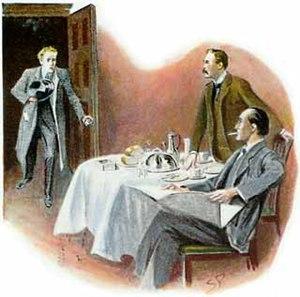
L'Entrepreneur de Norwood, est l'une des cinquante-six nouvelles d'Arthur Conan Doyle mettant en scène le détective Sherlock Holmes. Elle est parue pour la première fois dans l'hebdomadaire américain Collier's Weekly le 31 octobre 1903, avant d'être regroupée avec d'autres nouvelles dans le recueil Le Retour de Sherlock Holmes.